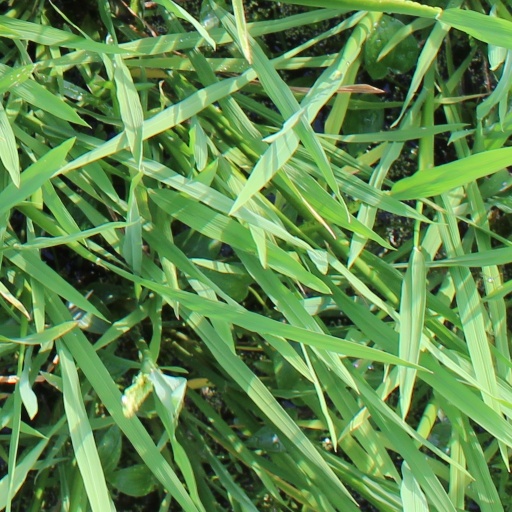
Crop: rice